Mitsubishi Eclipse

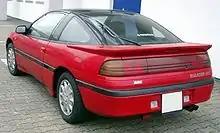
Pre-facelift Mitsubishi Eclipse GS

The first-generation Mitsubishi Eclipse was marketed as an entry to the mid-level four-cylinder sports coupe segment. It was developed for the North American market, where sales began in the autumn of 1989. Japanese sales of cars imported from Illinois began in 1990, and in late 1991 limited European sales began. At first, the car was only sold in Austria, Sweden, and Switzerland, but other countries were gradually added. Five trim levels were available; all were front-wheel drive except the GSX which was all-wheel drive. The GS Turbo and GSX were equipped with turbocharged engines.